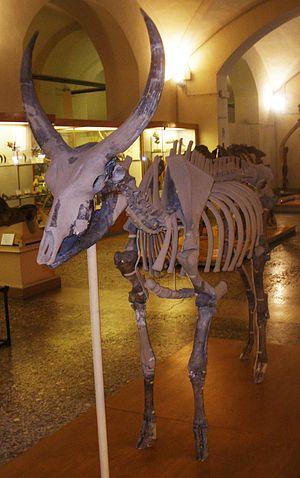
La liste des espèces d'animaux disparus d'Europe comptabilise les animaux éteints, réintroduits et disparus localement d'Europe du Pliocène à l'Holocène.